Sky position (RA, Dec in degrees): 231.248, 10.928
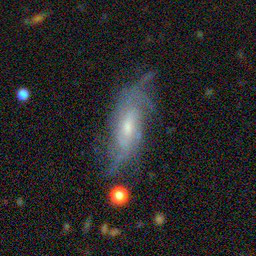
Galaxy morphology: Unbarred Loose Spiral Galaxies